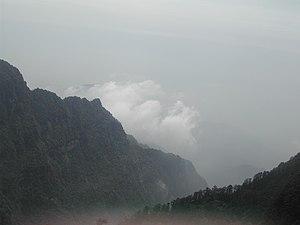
Paysage panoramique du mont Emei, incluant le paysage panoramique du grand Bouddha de Leshan (Chine) Español: Paisaje panorí¡mico del Monte Emei y Gran Buda de Leshan 日本語: 峨眉山と楽山大仏 中文: 峨眉山—乐山大佛